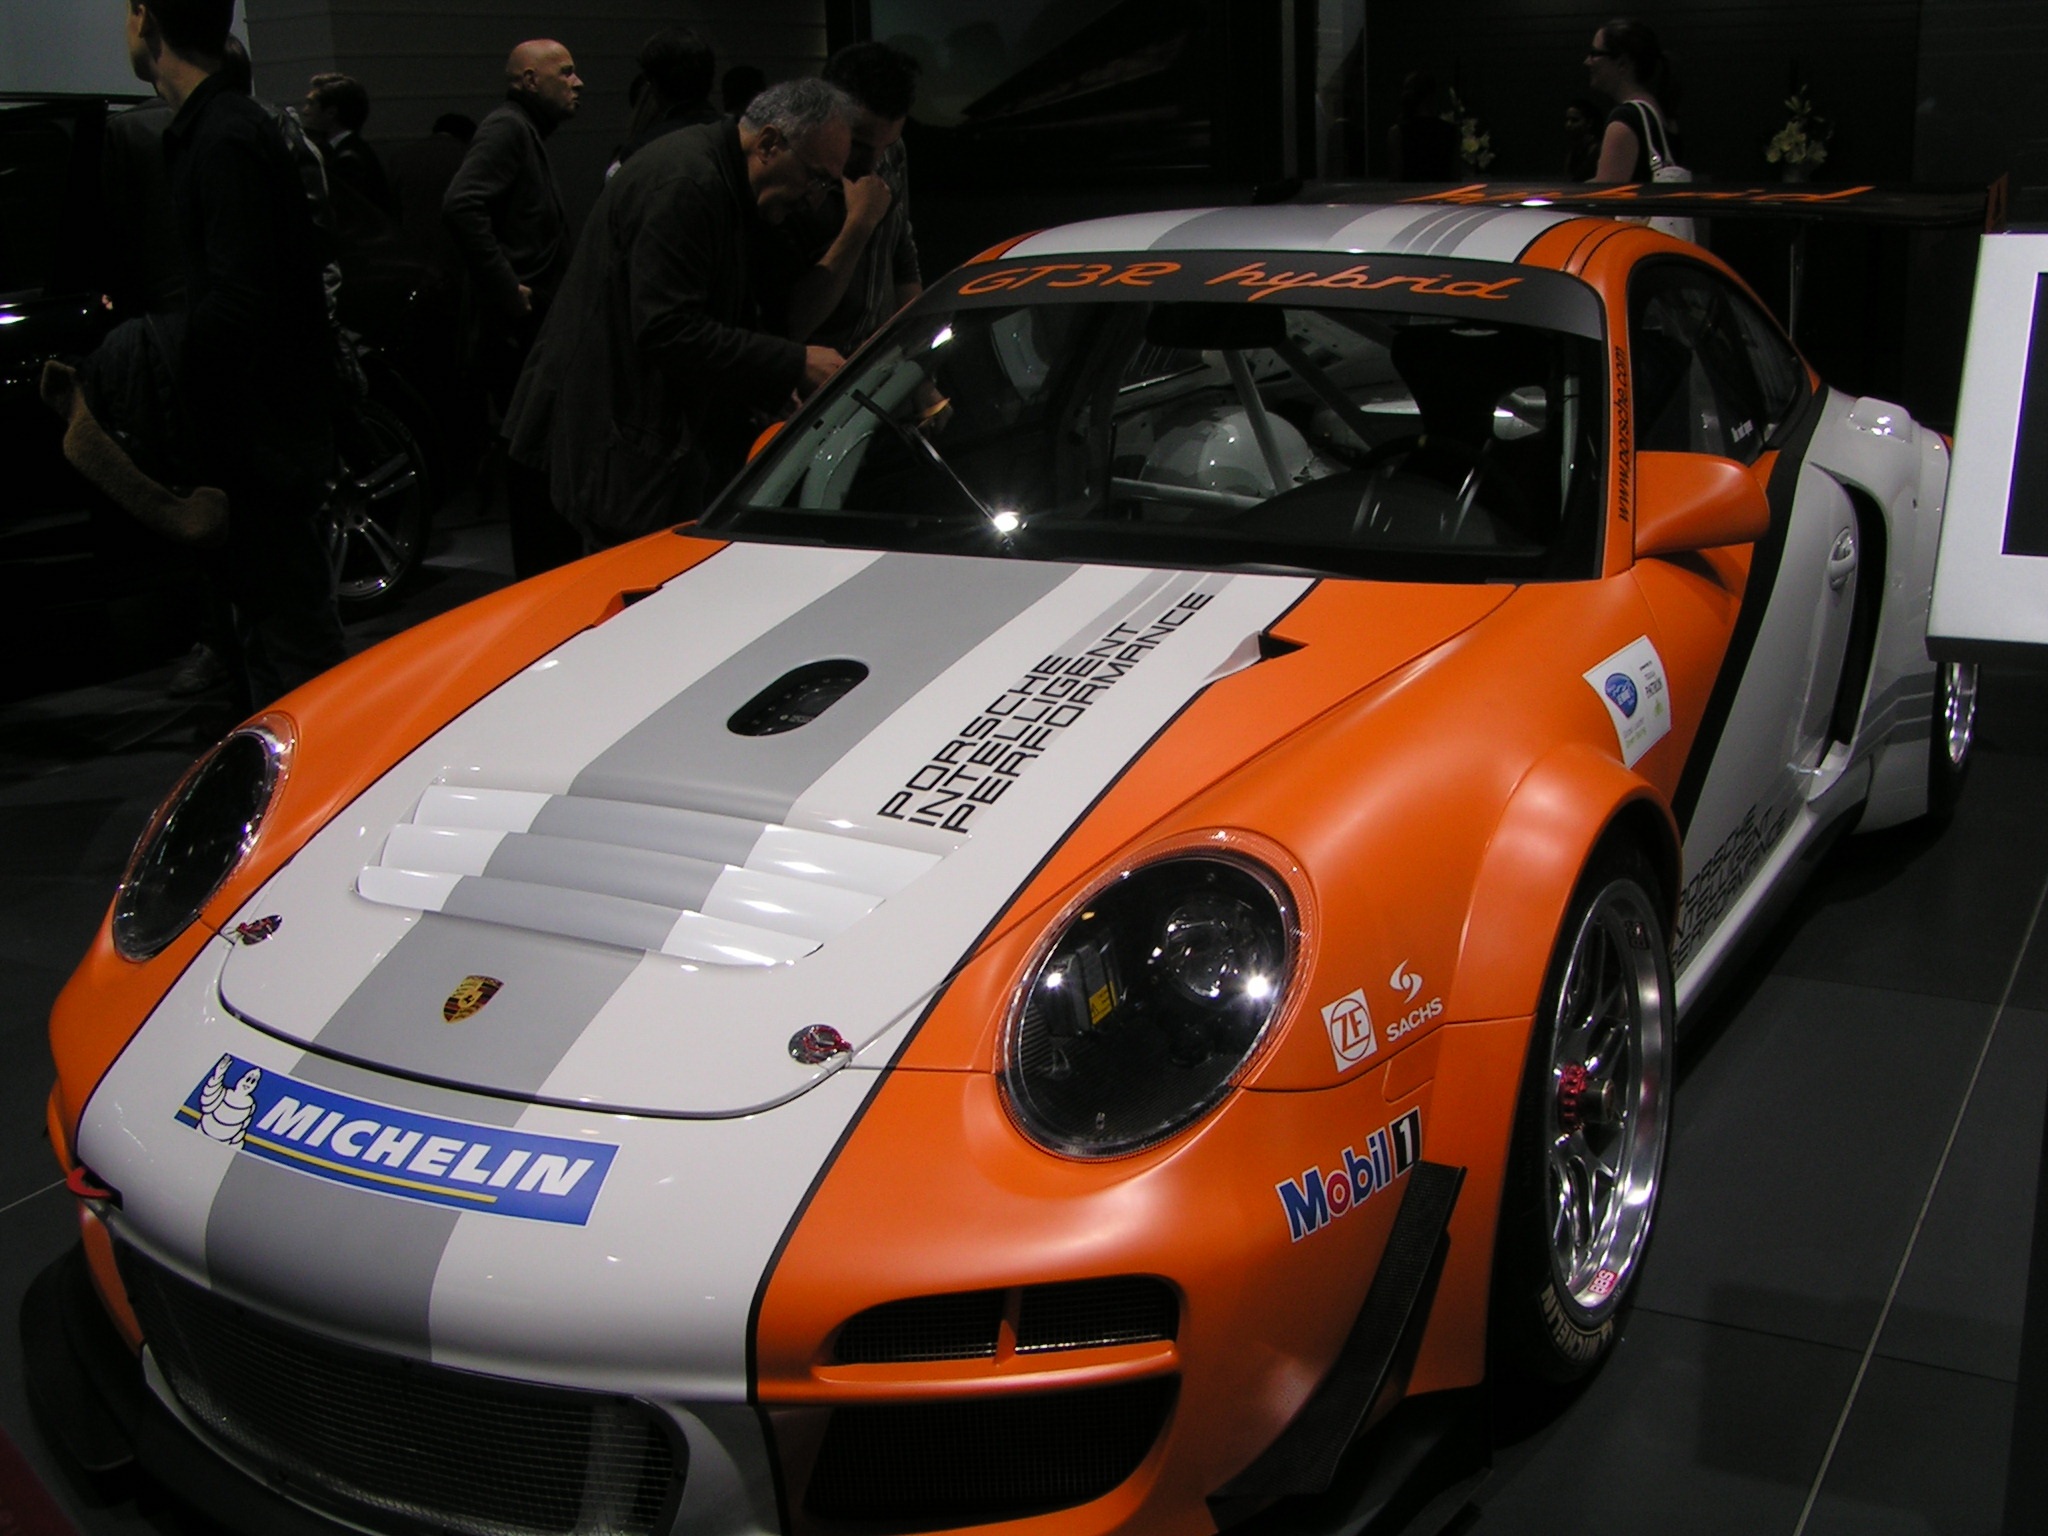
car, wheel, automobile, vehicle, speed, sports car, supercar, porsche, auto show, land vehicle, automobile make, automotive design, luxury vehicle, performance car, ruf ctr